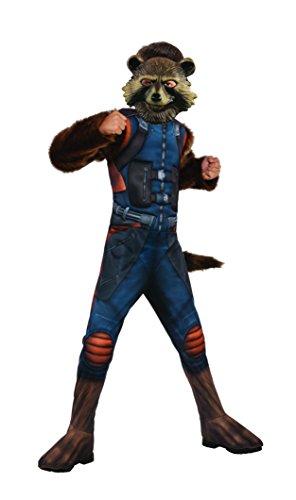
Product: Rubie's Guardians of The Galaxy Vol. 2 Deluxe Muscle Chest Rocket Raccoon Costume, Medium
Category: Clothing, Shoes & Jewelry | Costumes & Accessories | Kids & Baby | Boys | Costumes
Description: Child's padded muscle chest jumpsuit with faux-fur trim and tail, attached shoe-covers; mask included.
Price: $24.89
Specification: ProductDimensions:17x12x4inches|ItemWeight:7ounces|ShippingWeight:14.4ounces(Viewshippingratesandpolicies)|DomesticShipping:ItemcanbeshippedwithinU.S.|InternationalShipping:ThisitemcanbeshippedtoselectcountriesoutsideoftheU.S.LearnMore|ASIN:B01M4NRM70|Itemmodelnumber:630781_M|Manufacturerrecommendedage:5-7years